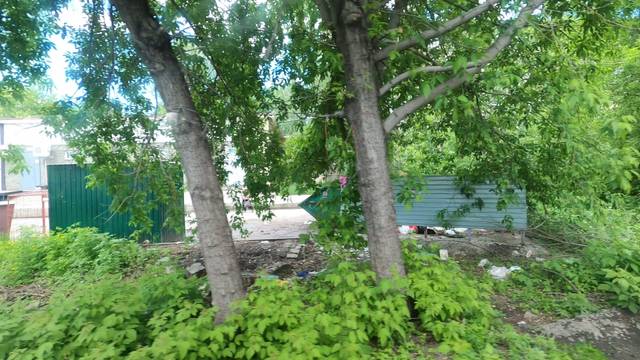
Region: Russia
Coordinates: 53.327, 83.762